Kirsty-Leigh Porter

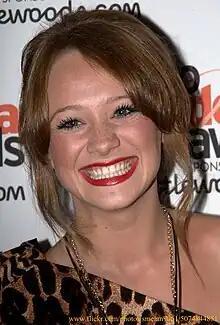
Porter in 2010

Kirsty-Leigh Porter (born 30 December 1988) is an English actress, known for her roles in British soap operas, including portraying Zoe Willson on "Coronation Street", Roz Fielding on "Emmerdale" and Leela Lomax on "Hollyoaks".